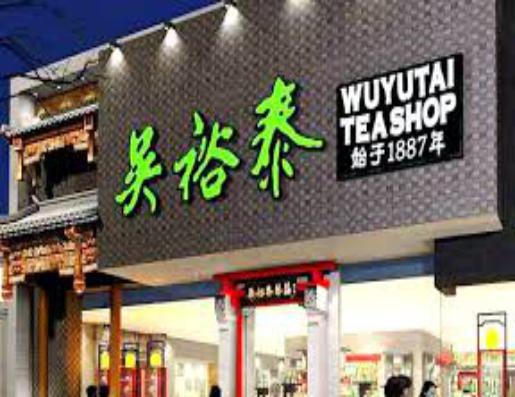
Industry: Food